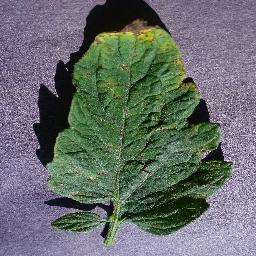
Label: Tomato___Septoria_leaf_spot